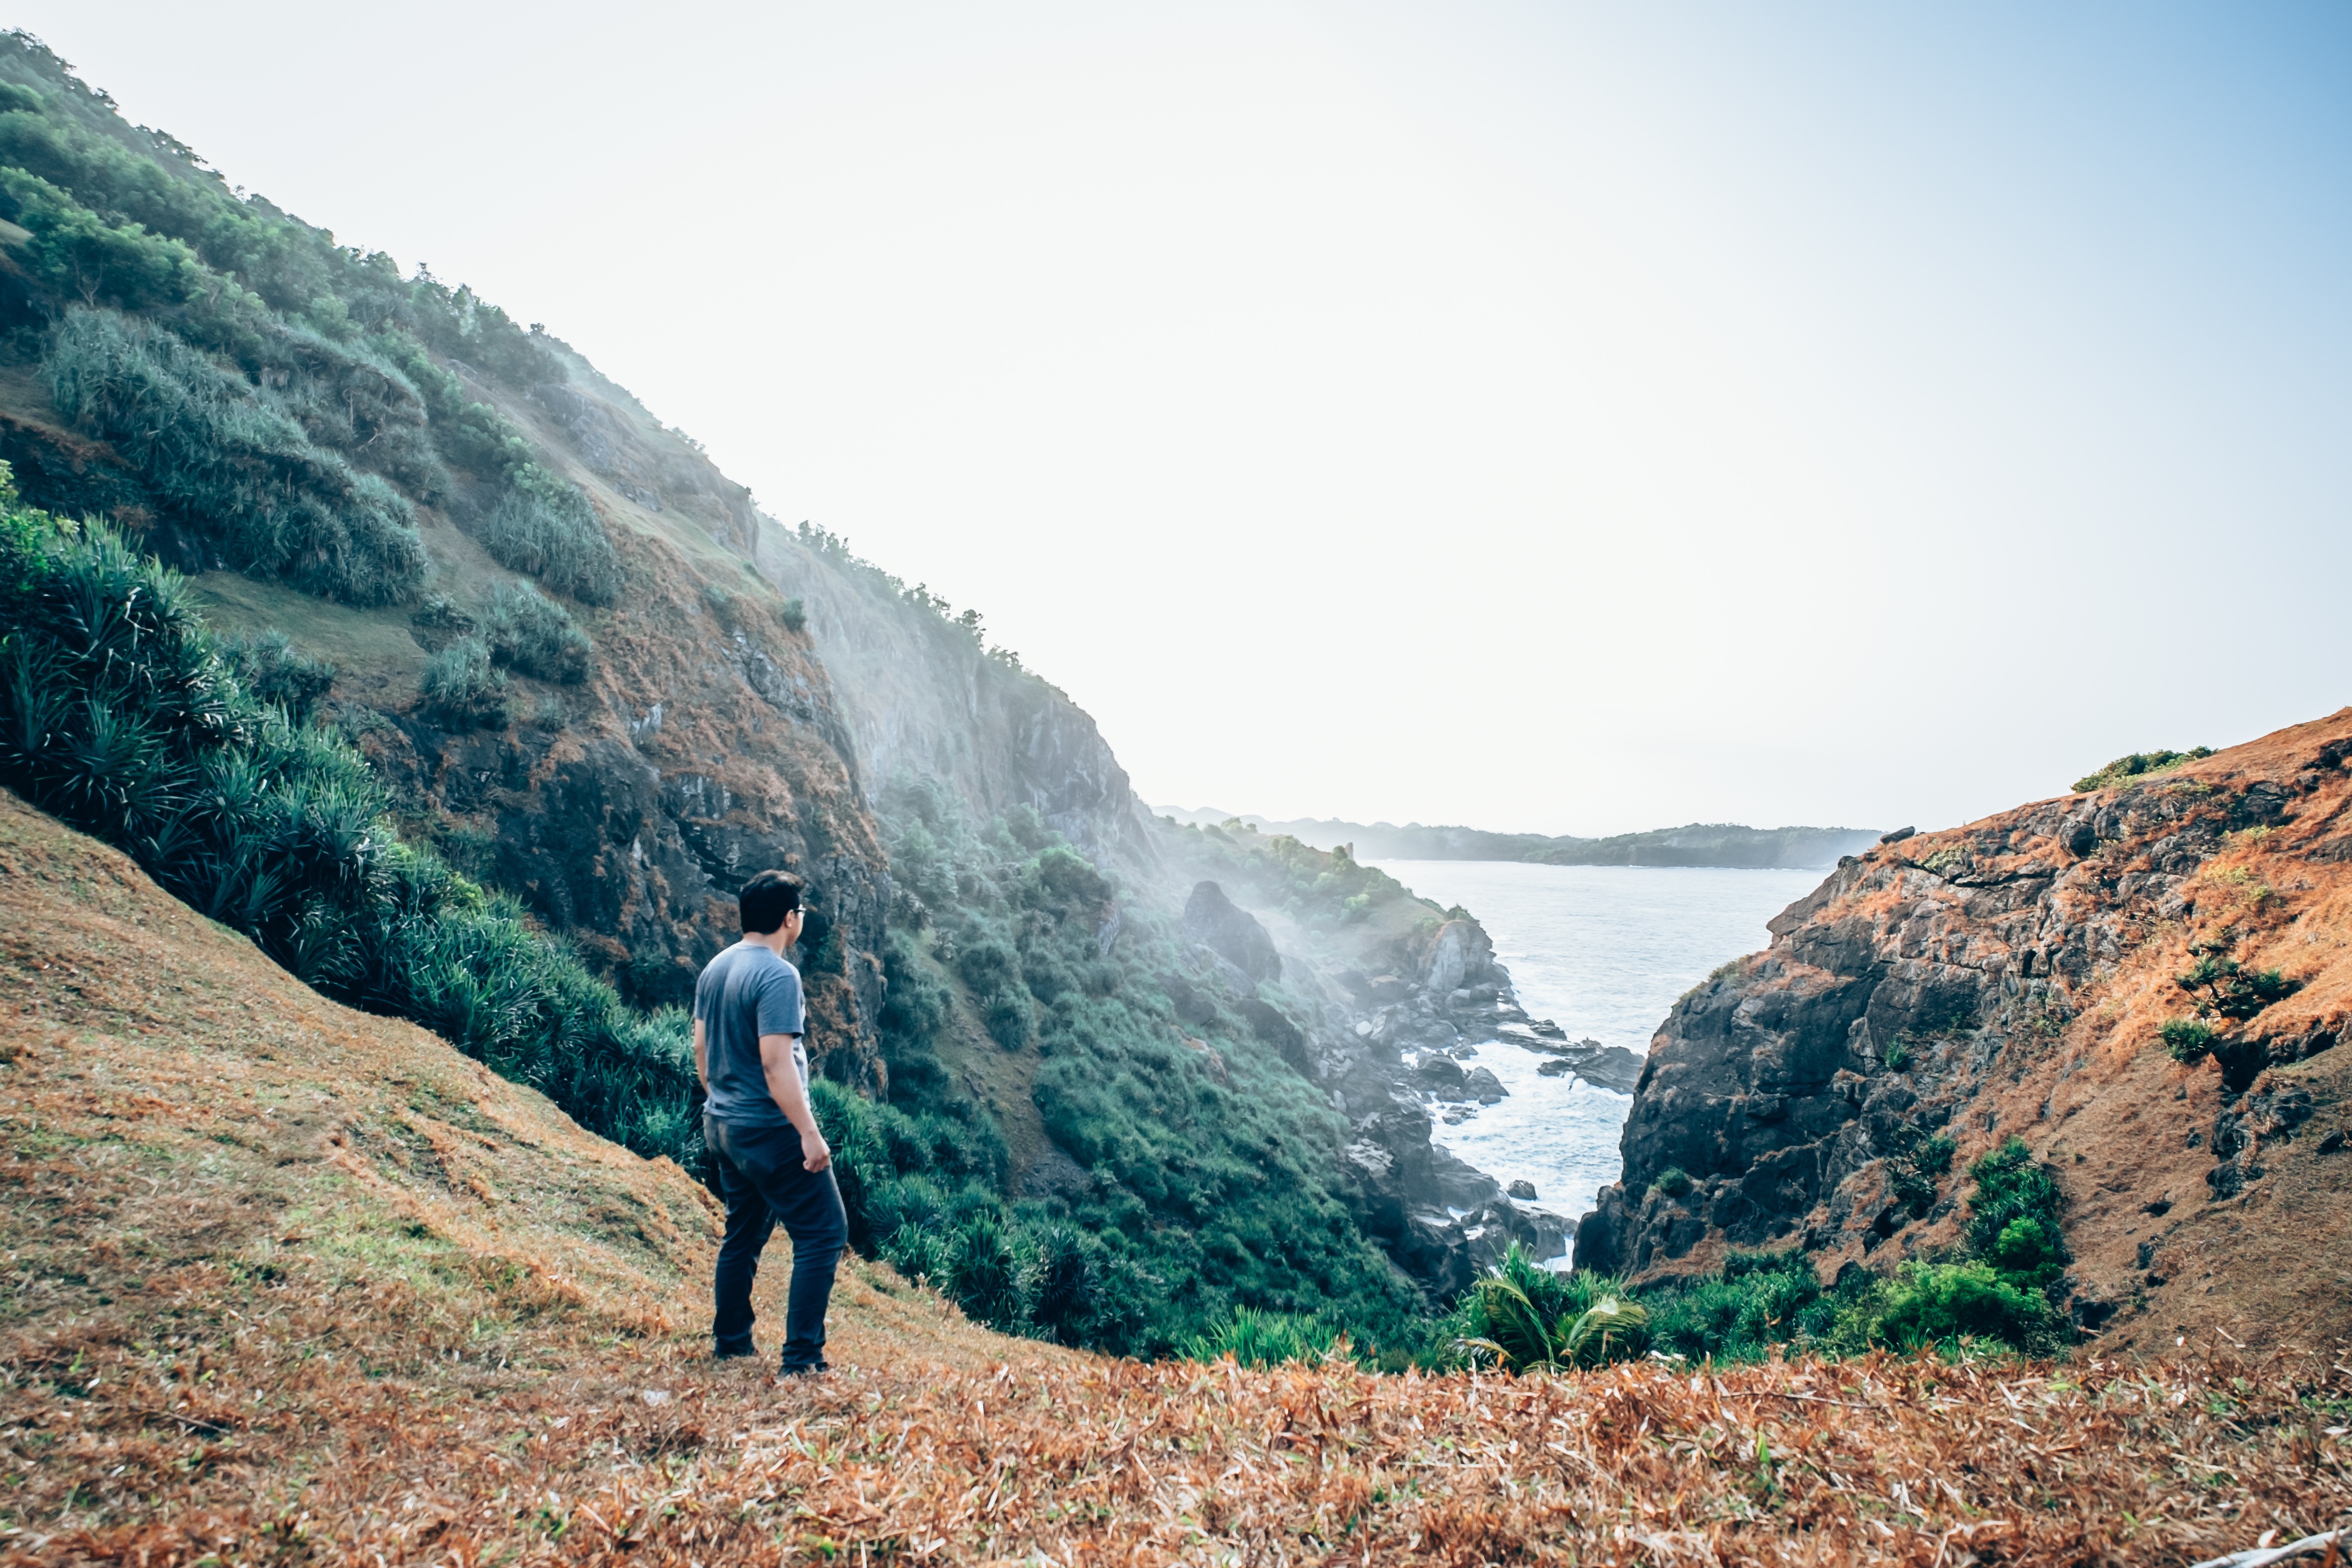
sea, nature, wilderness, walking, mountain, hiking, adventure, valley, mountain range, cliff, fjord, extreme sport, terrain, ridge, geology, landform, geographical feature, mountainous landforms, glacial landform